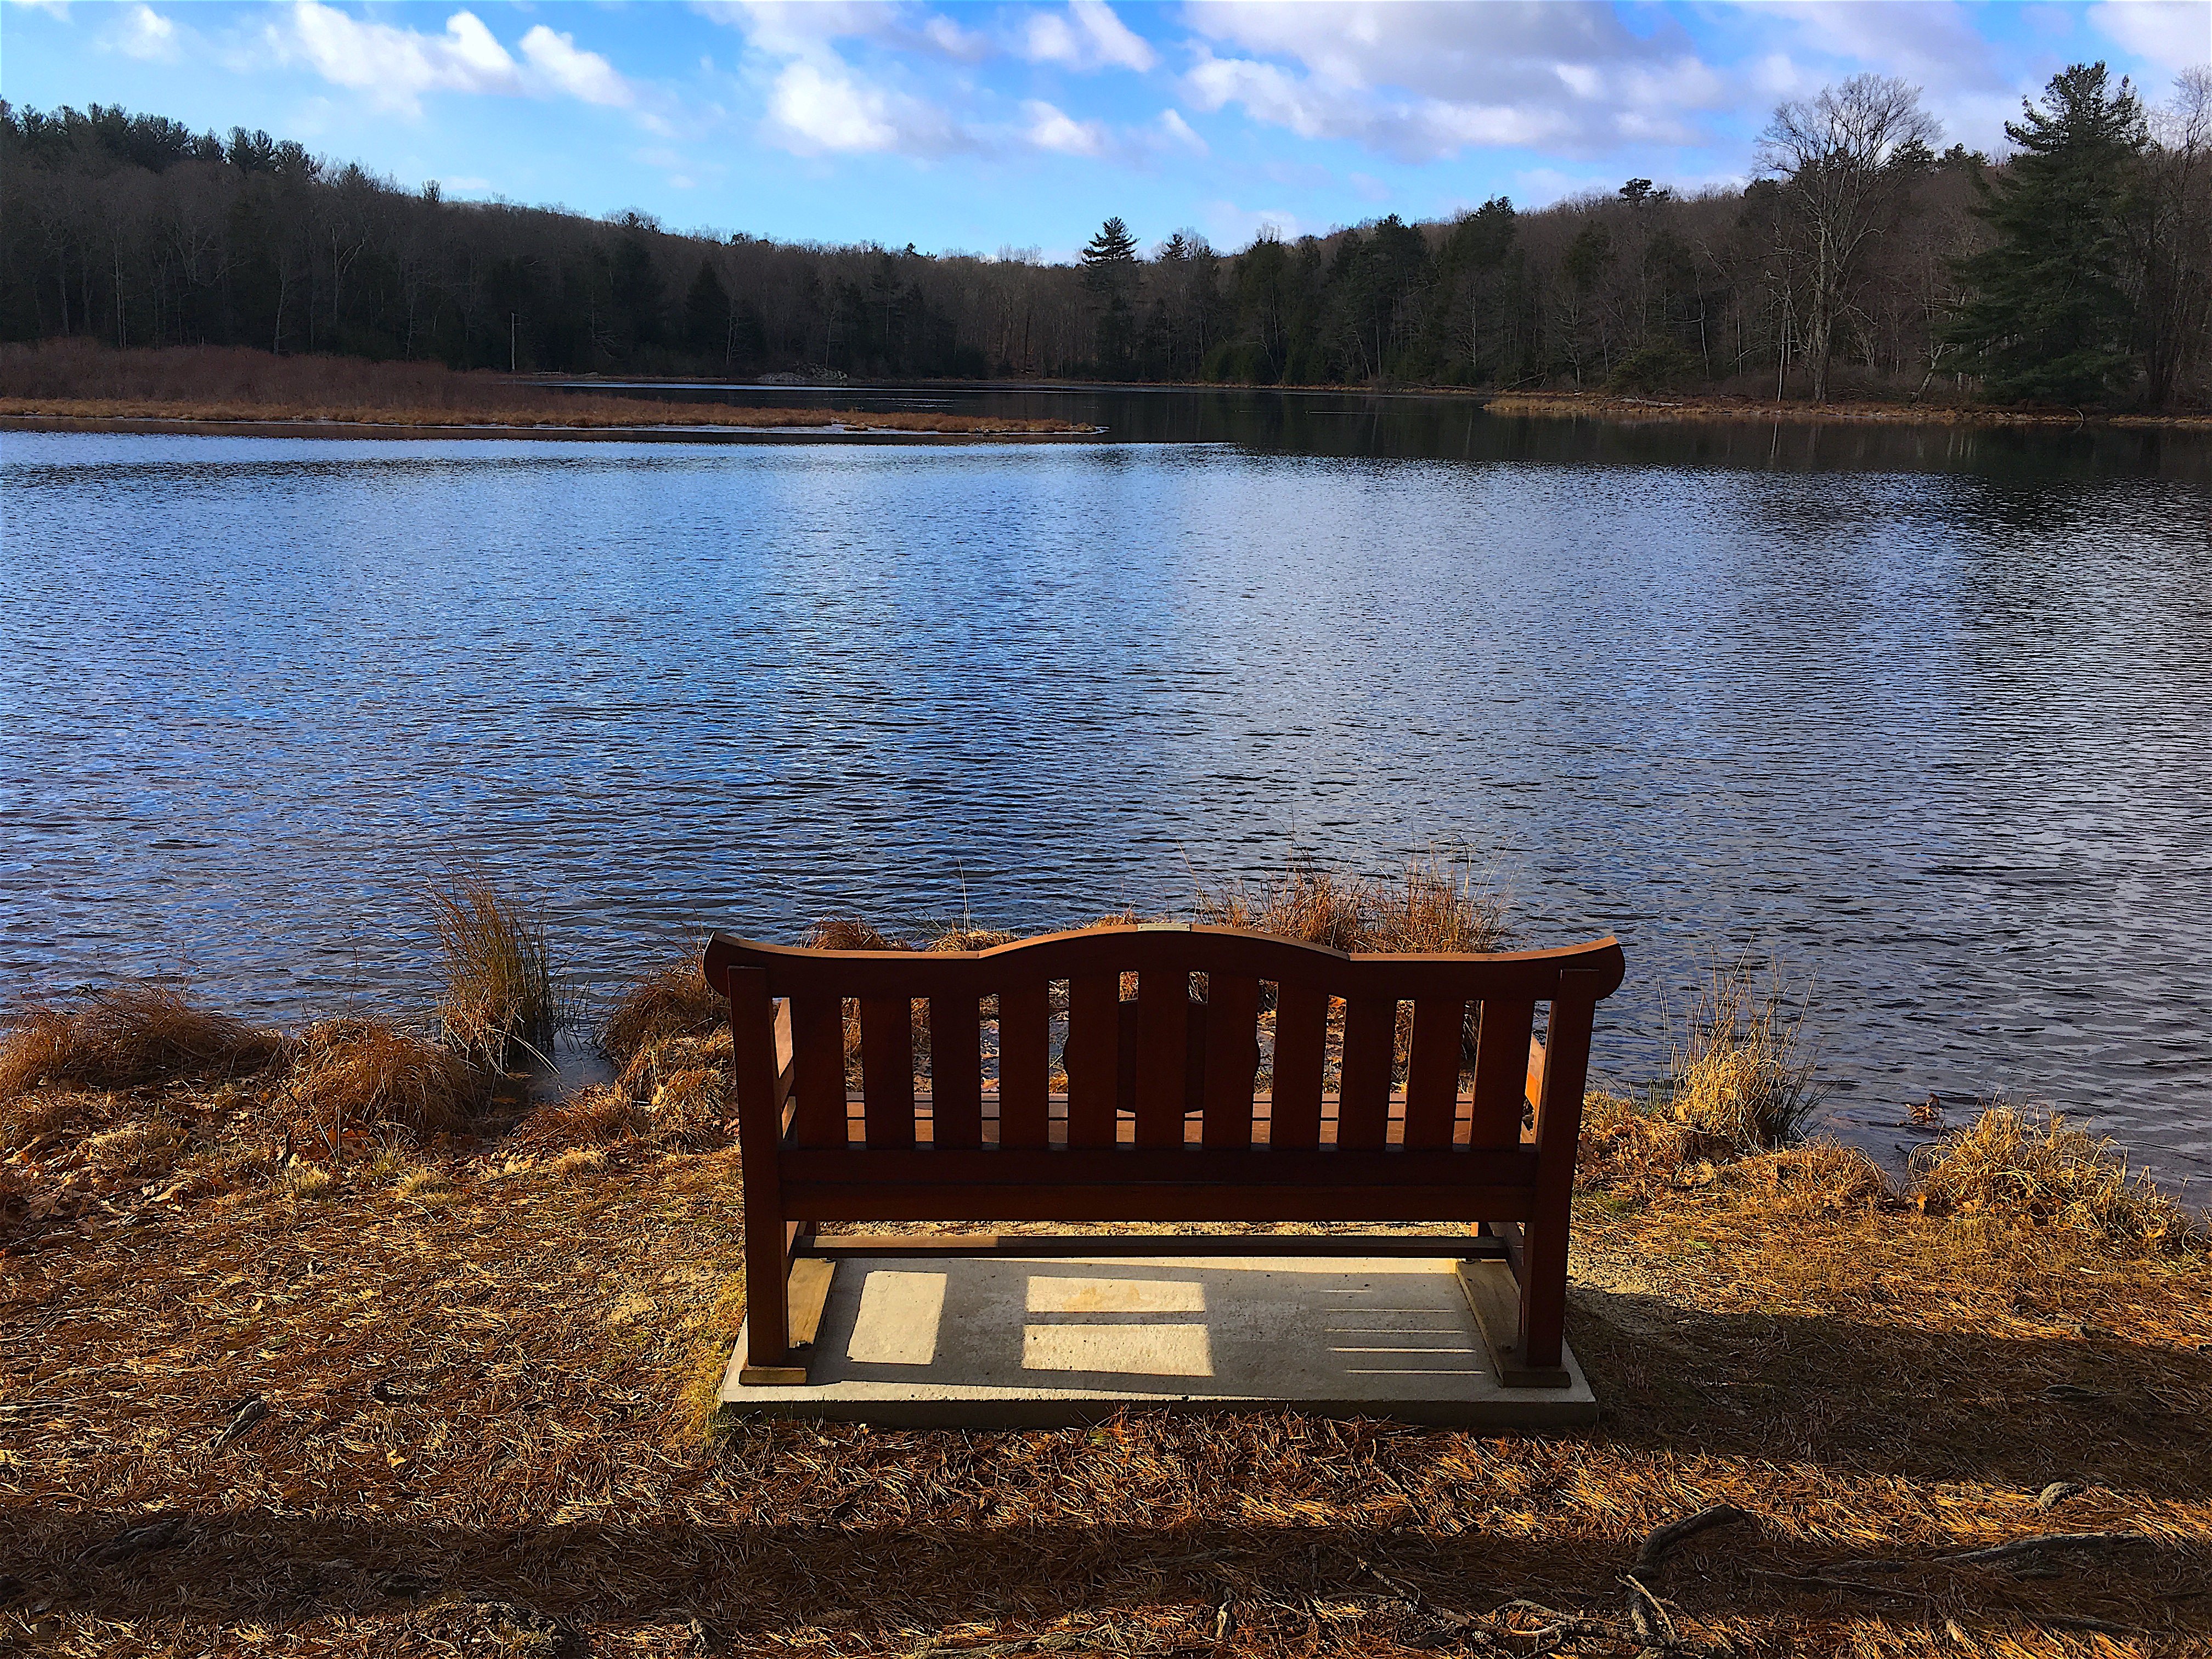
landscape, tree, water, nature, forest, outdoor, wilderness, light, bench, sunlight, morning, shore, lake, river, pond, green, reflection, autumn, park, reservoir, body of water, park bench, trees, loch